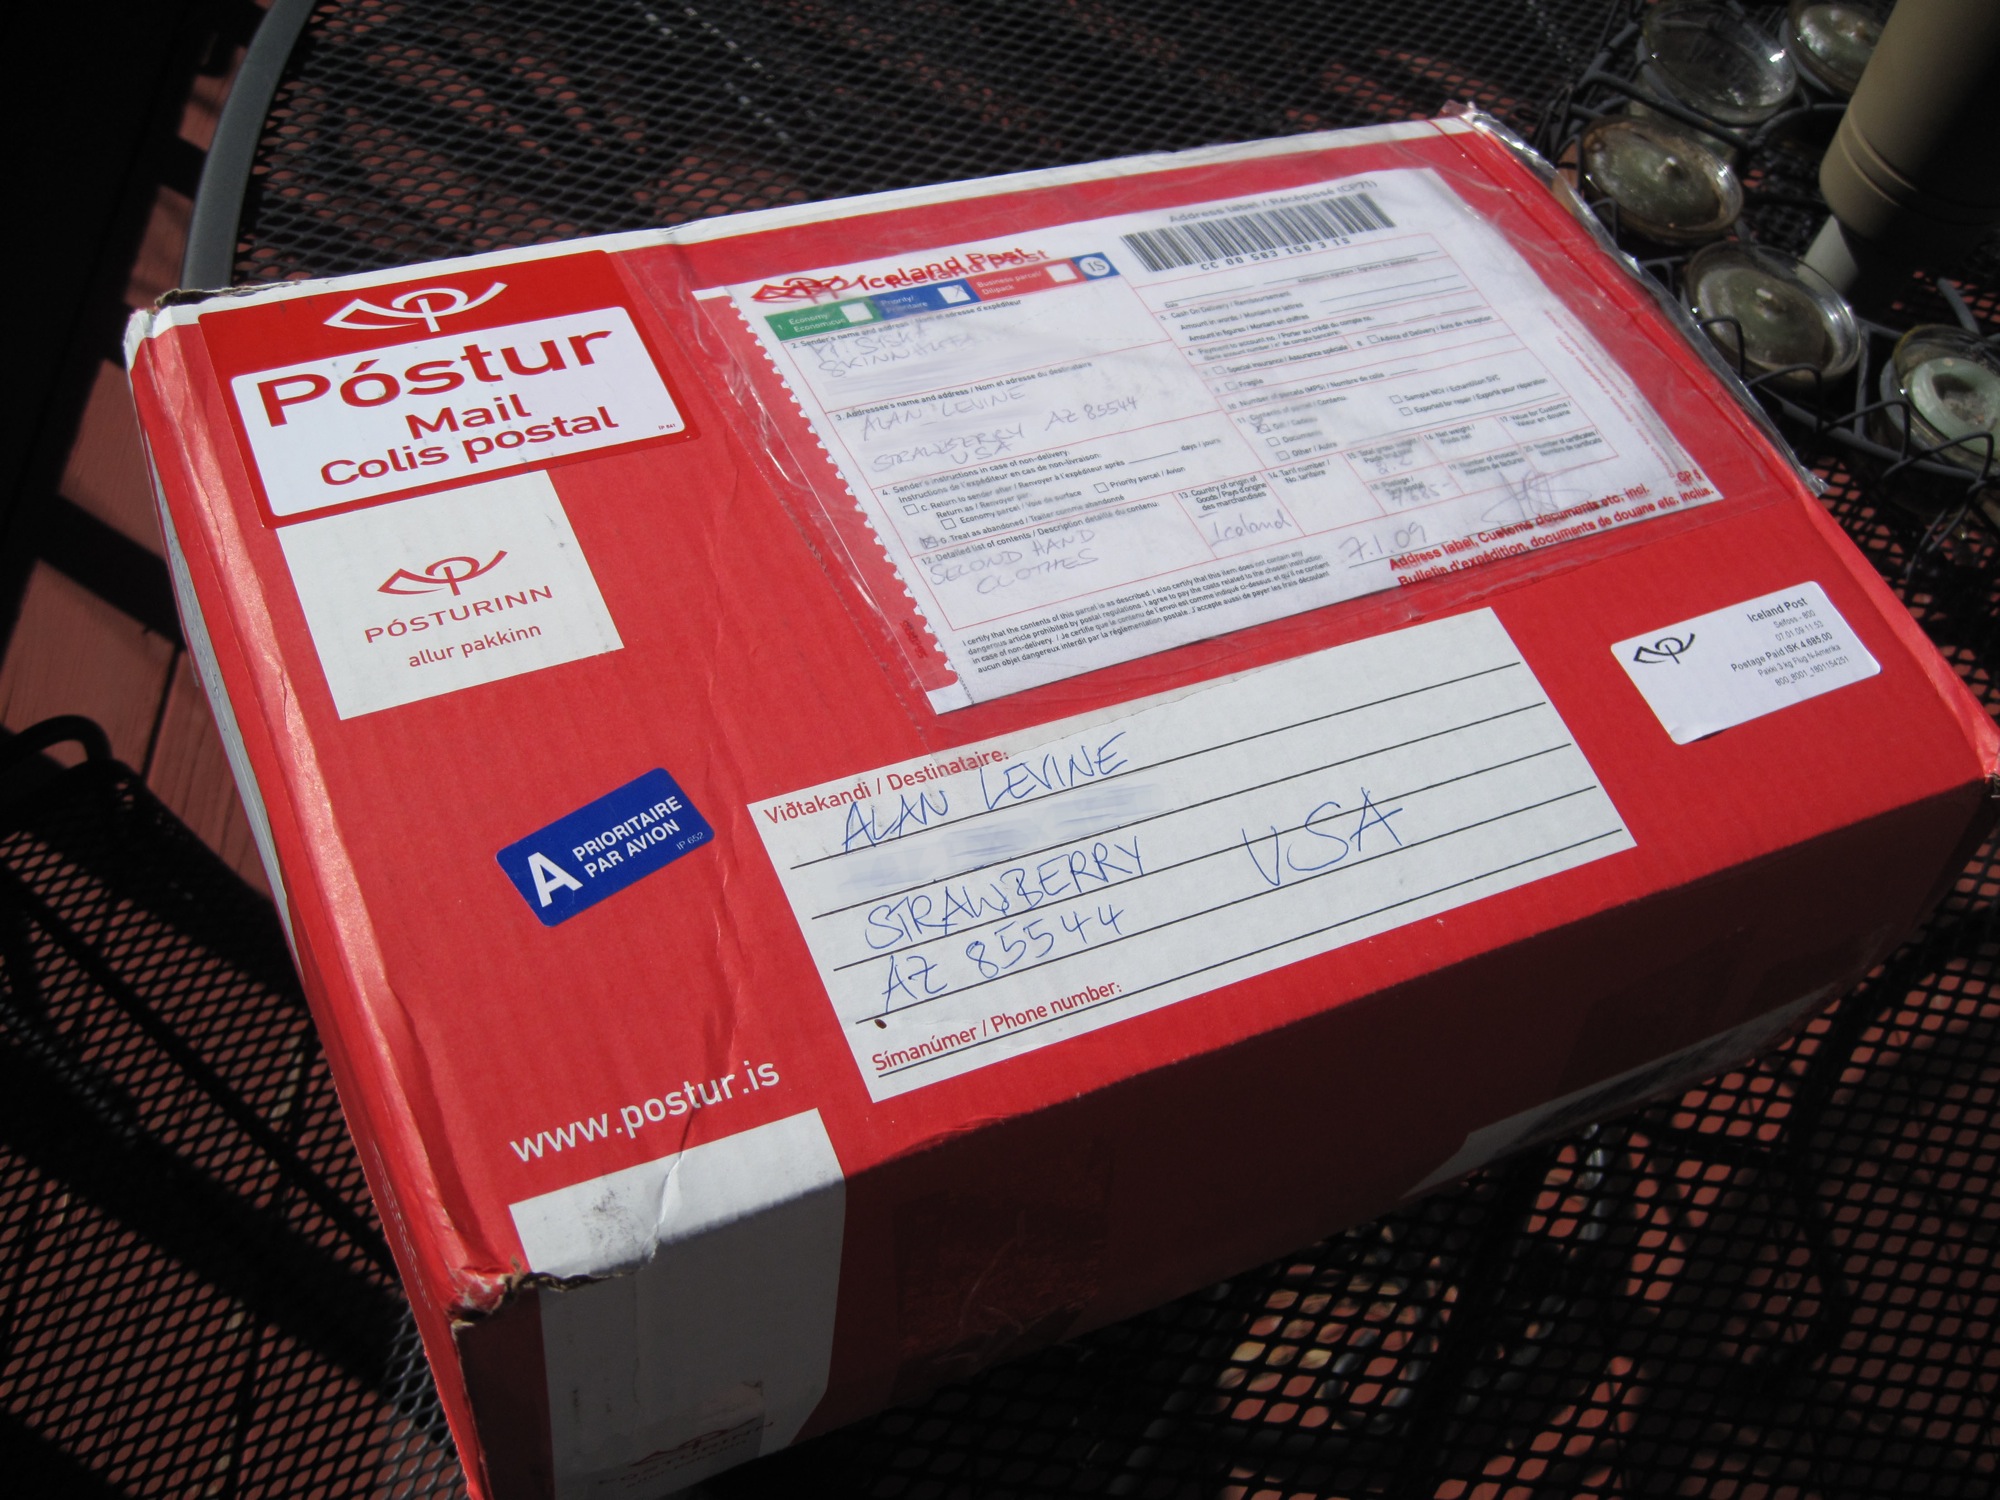
technology, red, iceland, product, font, electronics, 2009365, electronic device